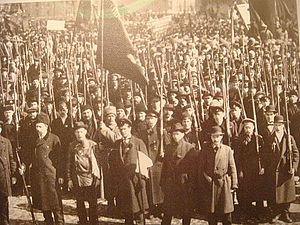
Oktoberrevolutionen
Rødgardister under oktoberrevolutionen
Oktoberrevolutionen var anden del af den russiske revolution i 1917, hvor det gennem et statskup lykkedes bolsjevikkerne at styrte den russiske regering, som var kommet til magten ved Februarrevolutionen, hvor zaren trådte tilbage. Oktoberrevolutionen blev organiseret og ledet af politikerne Lev Trotskij, Vladimir Lenin og Pavel Dybenko. Efter den Russiske Borgerkrig blev Lenin leder af Sovjetunionen.